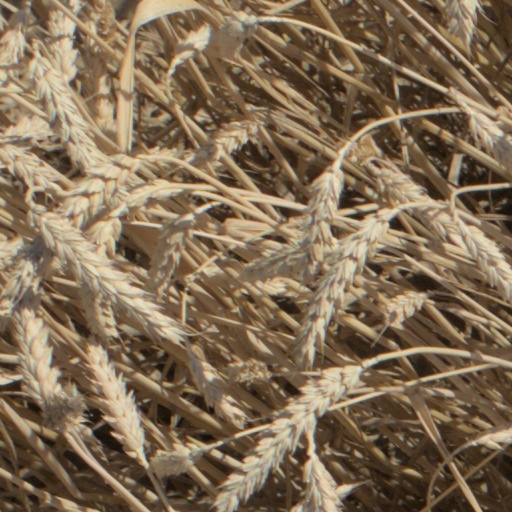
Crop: wheat